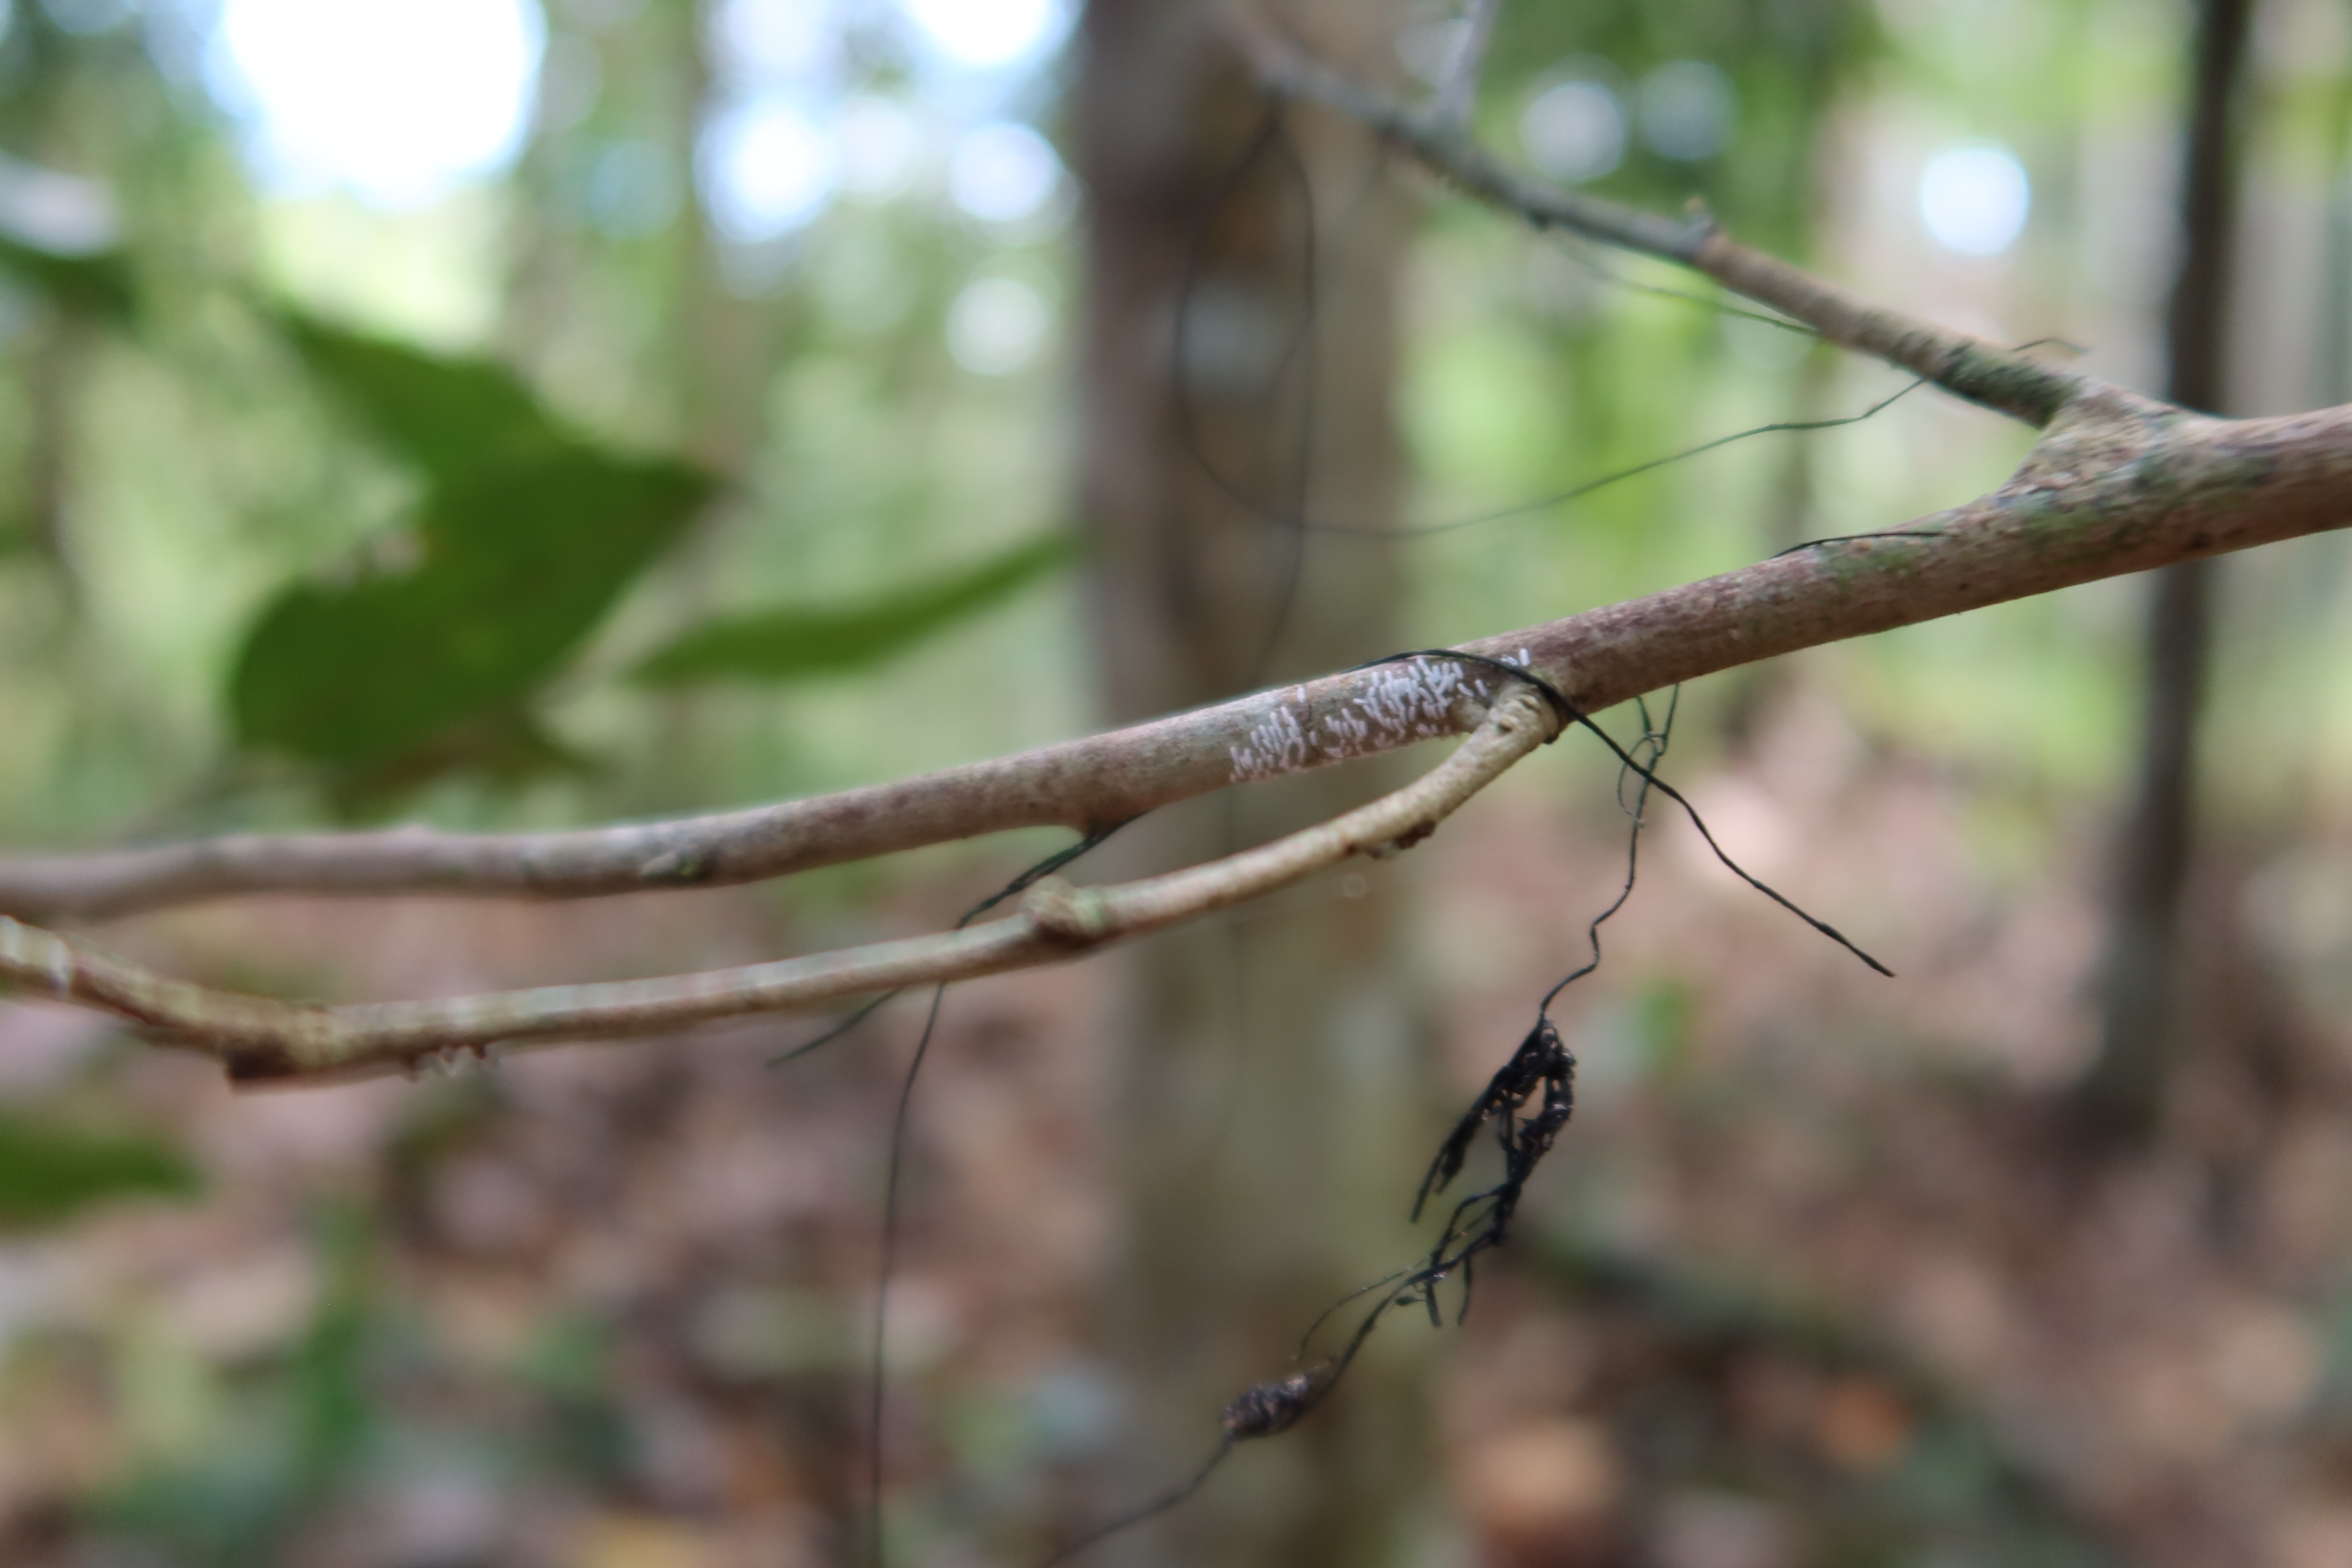
Label: Spiders